Platform gap

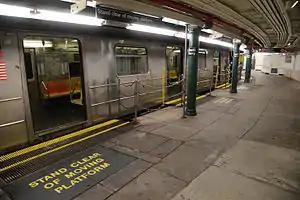
South Ferry station with gap fillers extended out to a 1 train, as reopened on April 4, 2013.

Platform gap fillers were tried on the platforms of Lo Wu station on the East Rail line in 2009 due to the difficulty of installing platform screen doors on the curved nature of the platforms. They were planned to be installed at other stations along the line along with signal upgrades. However, during the trial period, MTR found that the time taken for the gap filler to fully extend took 15-20 seconds and so greatly increased dwell times of trains. It was decided unsuitable for service. After the trial period ended in October 2009, the platform gap fillers were not used until it was finally removed during a platform-strengthening maintenance operation. Plans to install it on other stations of the East Rail line were also abandoned.